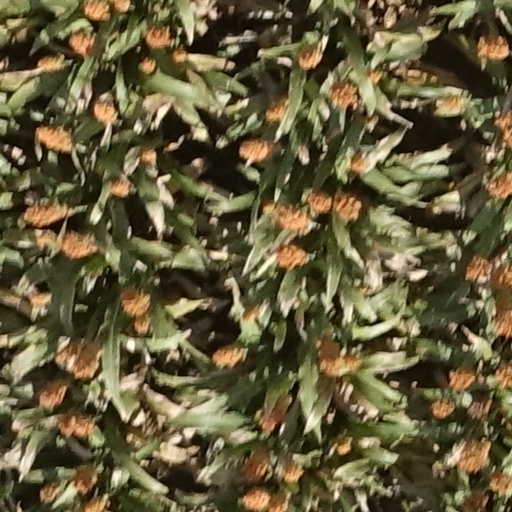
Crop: sorghum